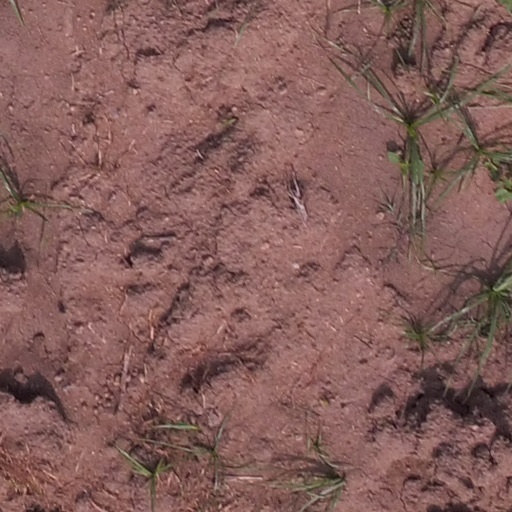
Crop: maize; corn